Judiciary Square

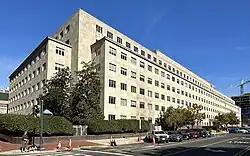
The US General Accounting Office Building was completed in 1951.

The First Unitarian Church, designed by Bulfinch and now known as All Souls Church, Unitarian, was built in 1822 at the corner of 6th and D Streets. Other buildings constructed in the 1820s include a Masonic Temple and First Presbyterian Church, located on 4 1/2th Street, the Wesley Methodist Church, Trinity Episcopal Church, designed by James Renwick Jr., the American Theater, and public baths. The area's houses of worship were numerous. In addition to the aforementioned churches, German immigrants built St. Mary Mother of God Church and a synagogue for the Washington Hebrew Congregation. Years later, the Adas Israel Synagogue was built at 6th and G Streets by Eastern European and Russian Jews.